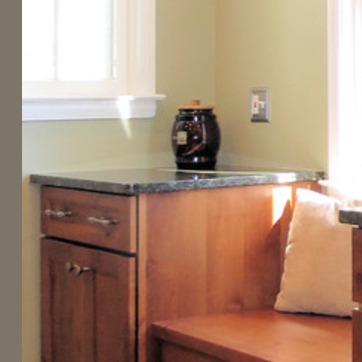
Material: polishedstone